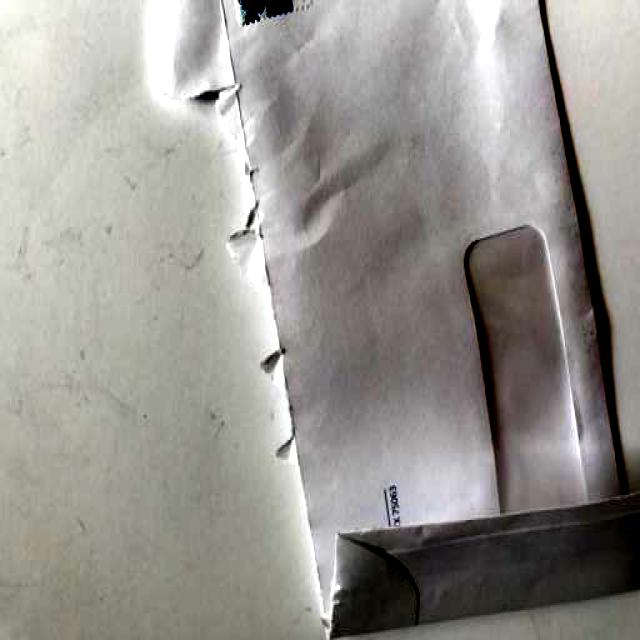
Label: Paper